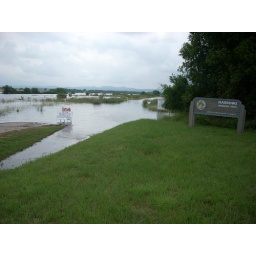
Here's a view of the Narrows boat ramp, at Lake Travis ...when the lake level rose above normal